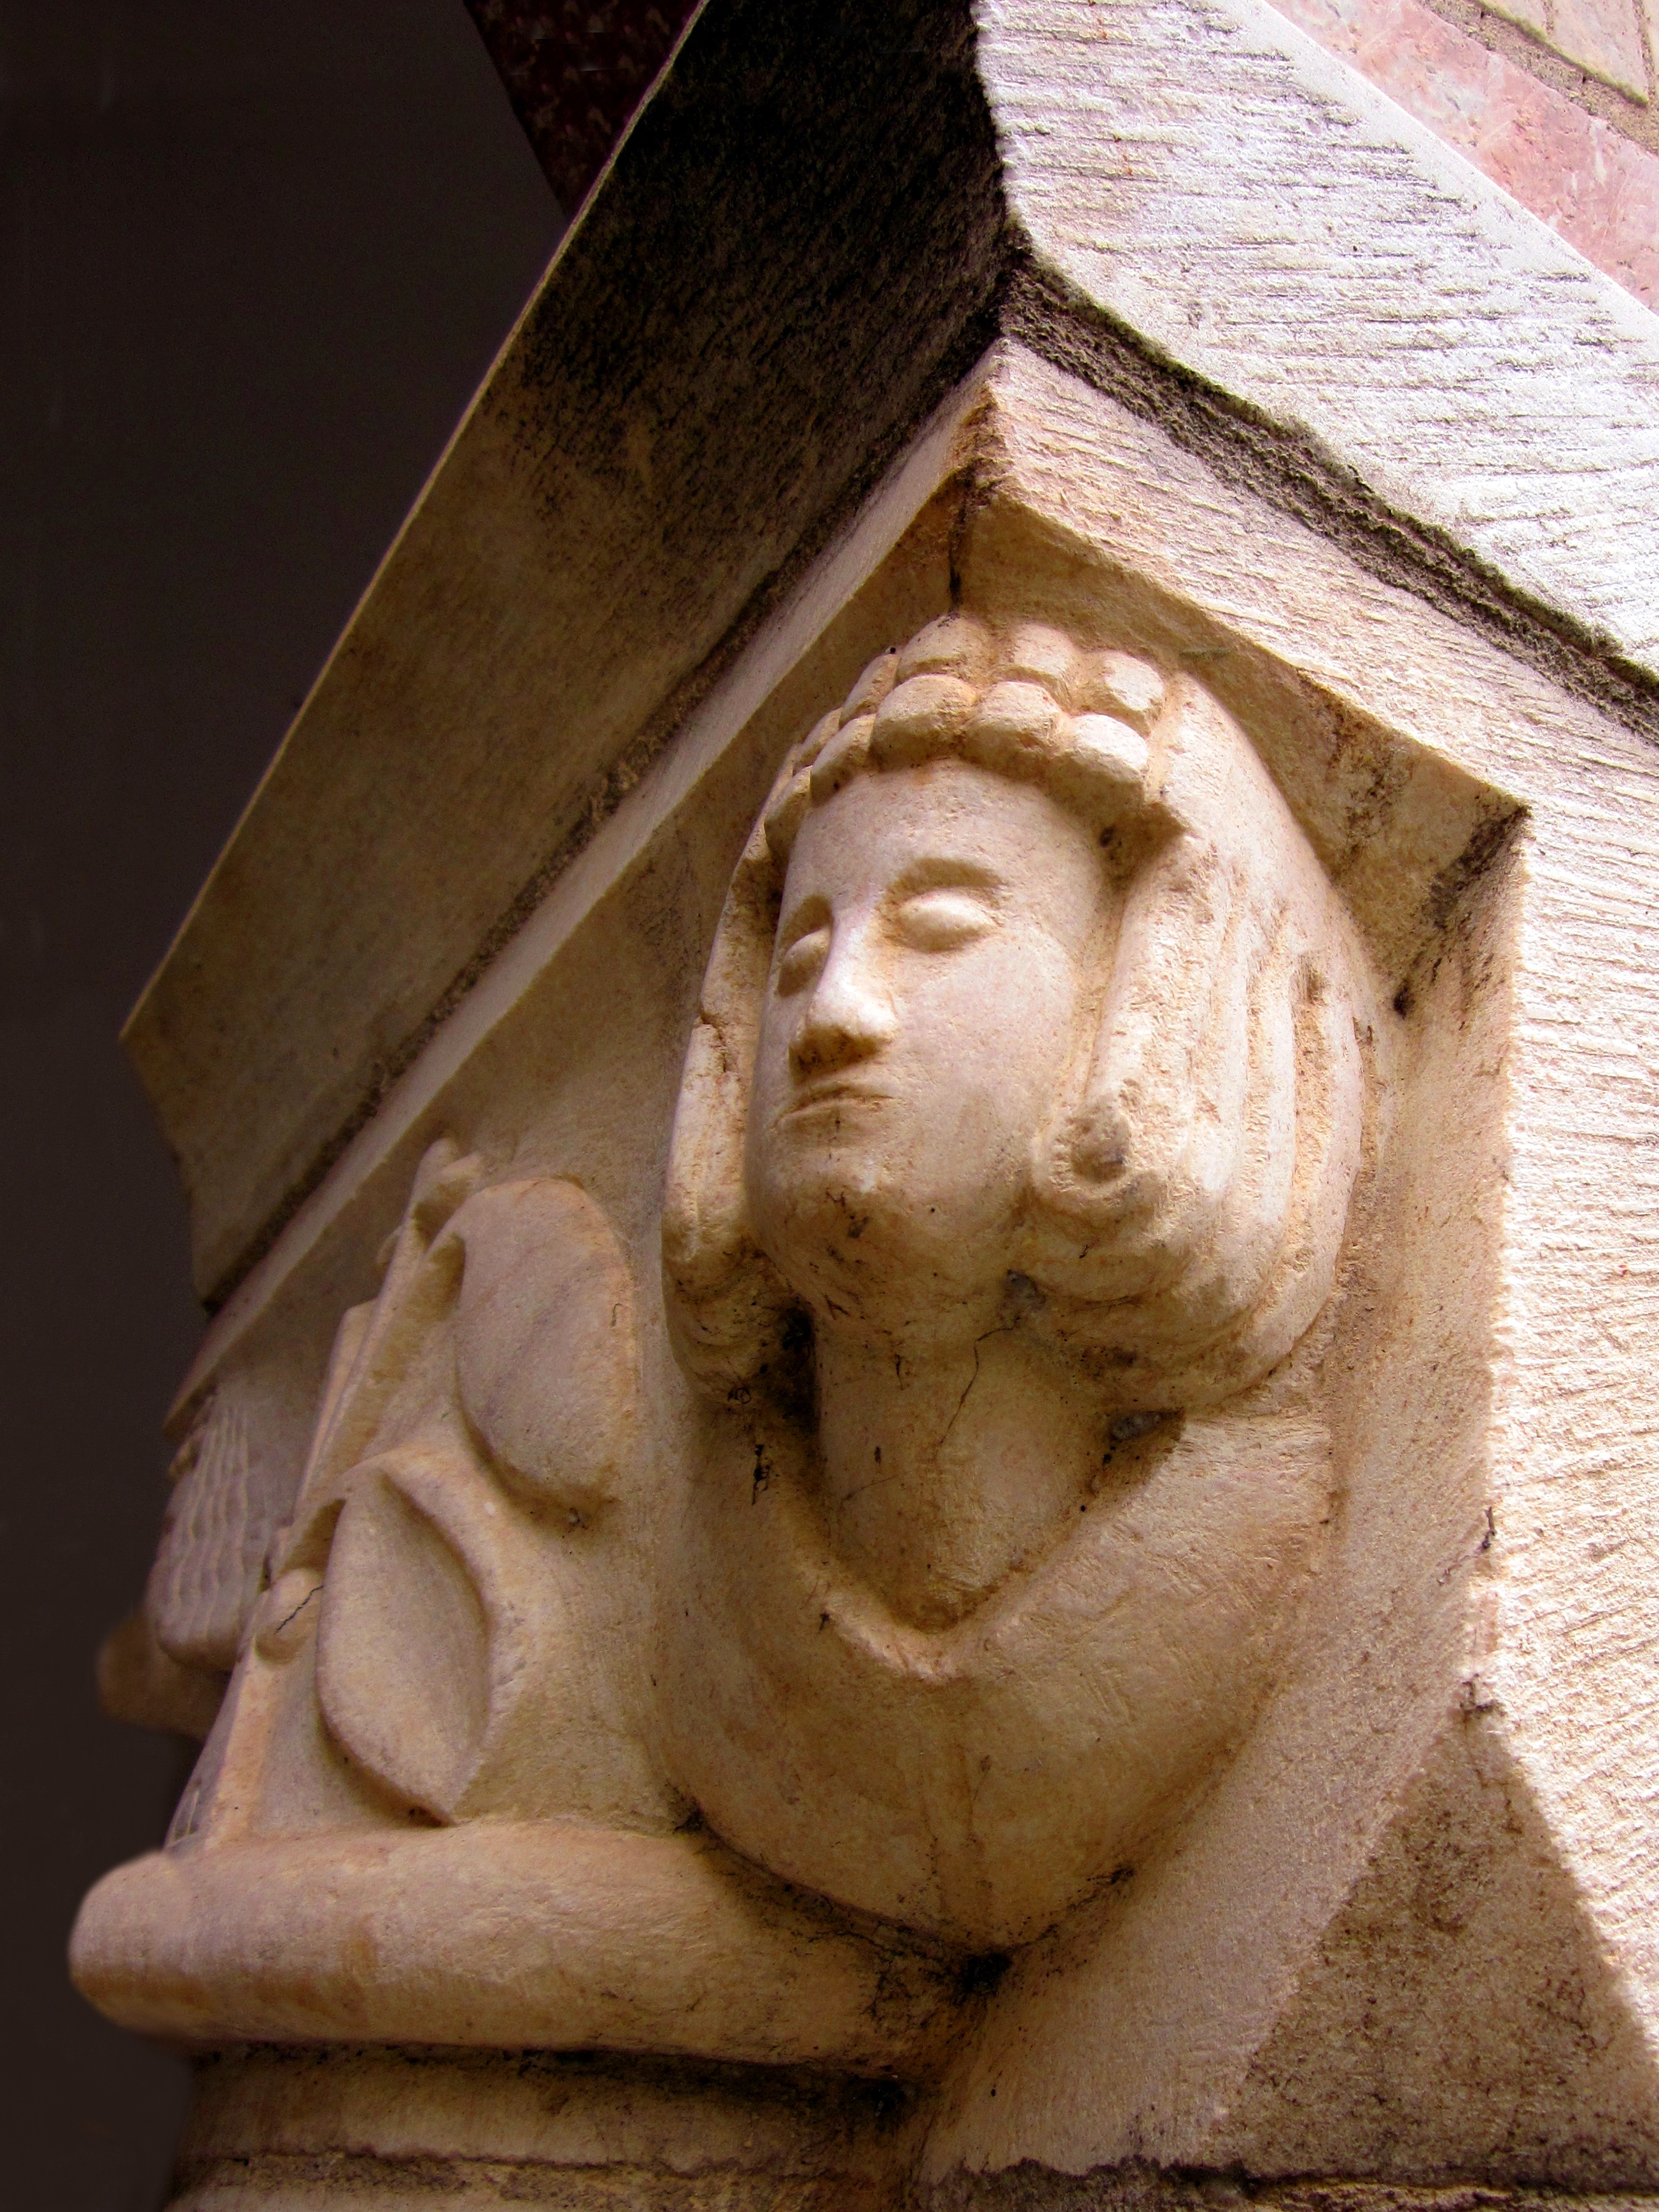
monument, france, statue, religion, sculpture, capital, art, temple, head, photograph, abbey, carving, benedictine, ancient history, saint g nis des fontaines, pyr n es orientales